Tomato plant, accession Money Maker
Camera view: tilt-top (135 deg); turntable rotation: 300 degrees
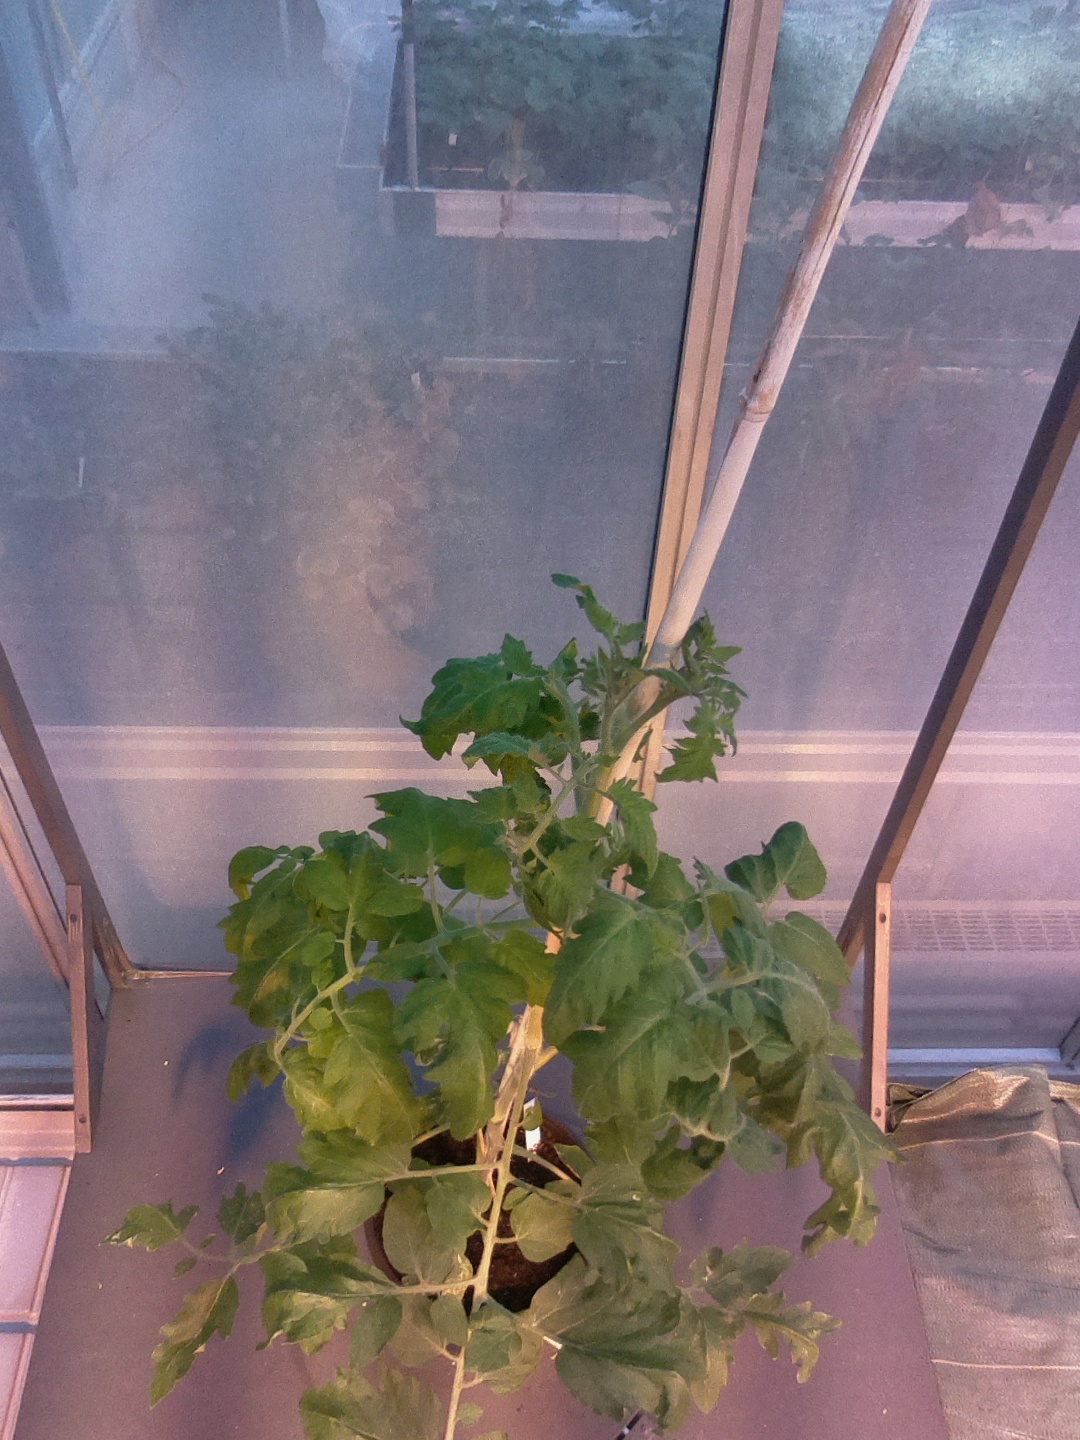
BBCH growth stage 60: First flowers open